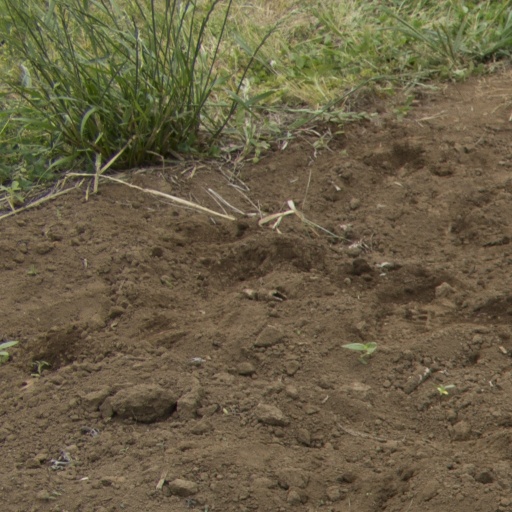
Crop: Jerusalem artichoke